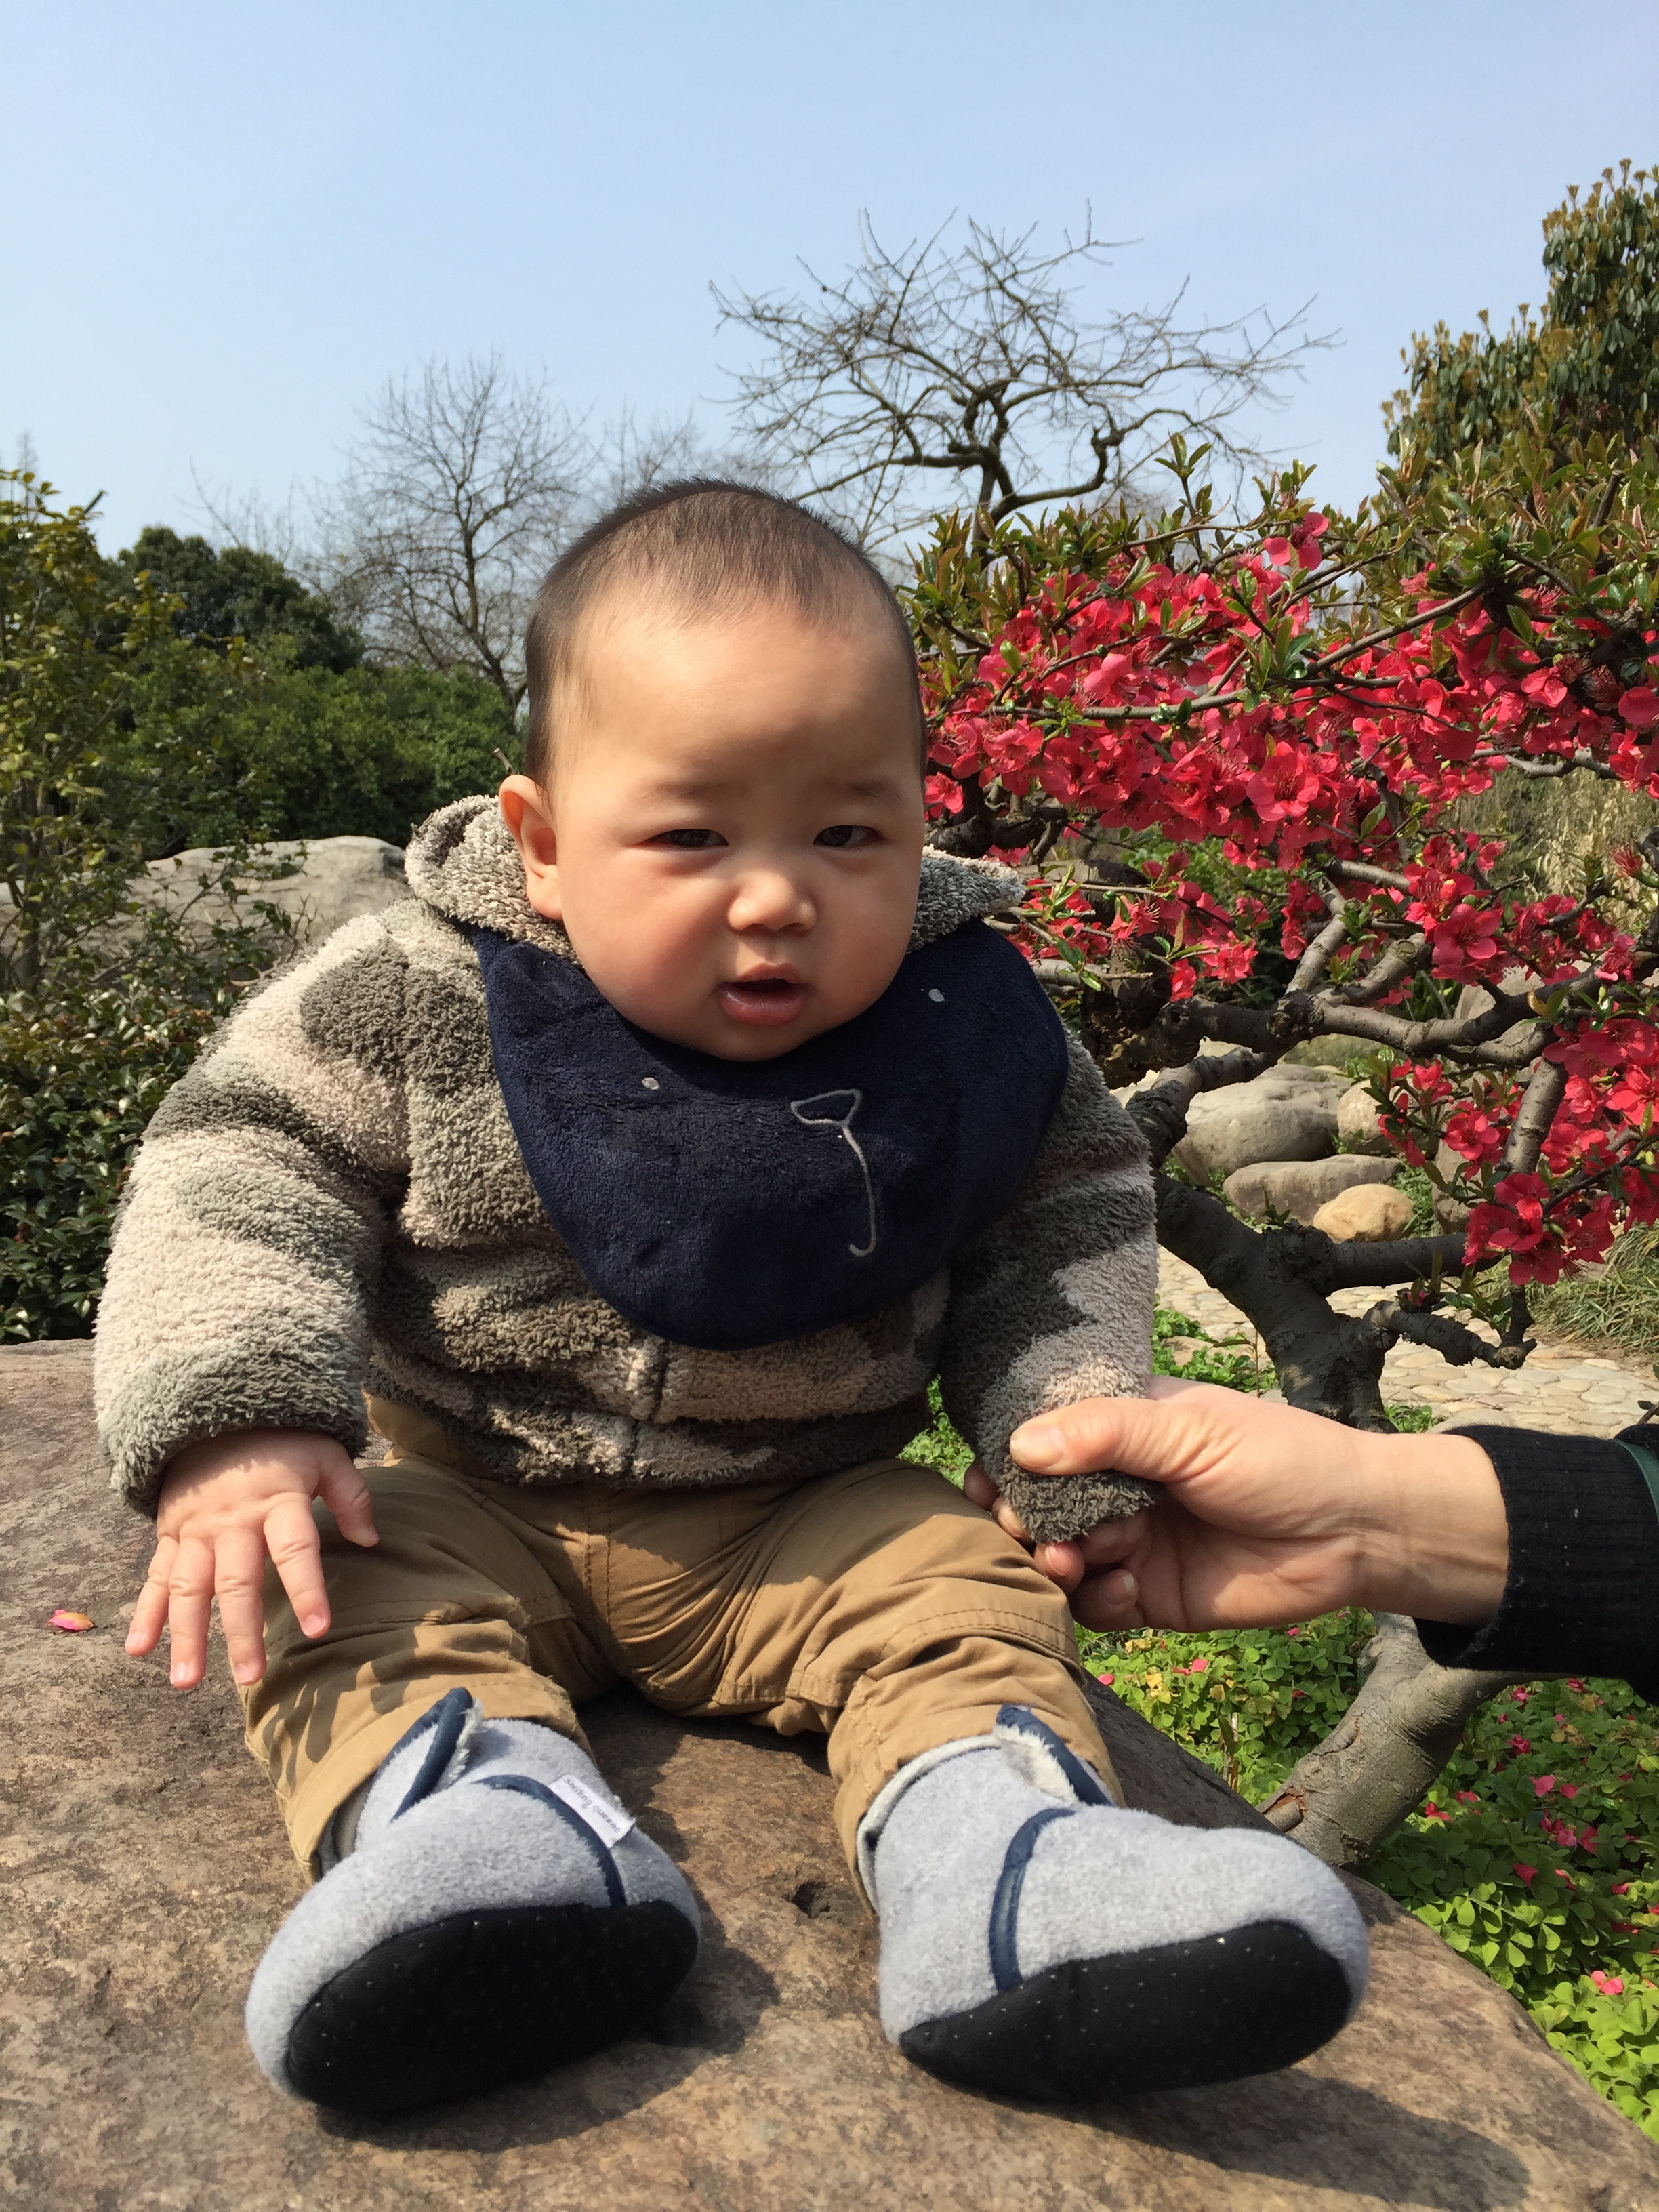
outdoor, person, people, play, flower, boy, male, spring, autumn, park, child, baby, season, family, infant, toddler, daze, like me, human positions